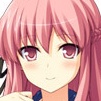
Portrait style: Anime Portrait